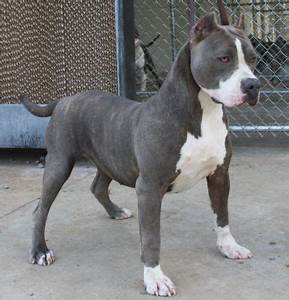
Label: cane